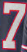
Number: 7